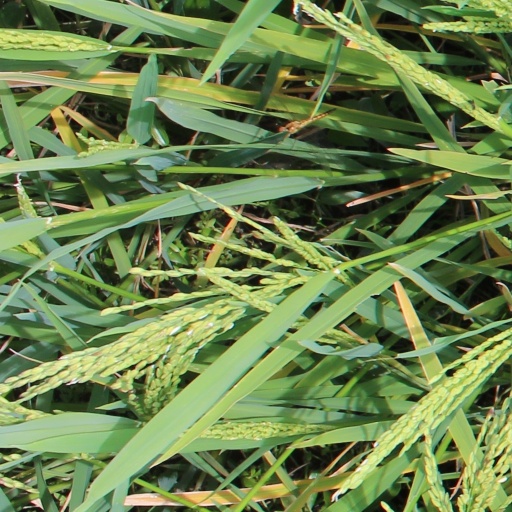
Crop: rice